Ferdinand Břetislav Mikovec

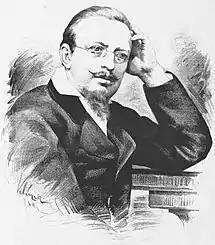
F. B. Mikovec; portrait by Jan Vilímek

Ferdinand Břetislav Mikovec (14 December 1826, Sloup v Čechách – 22 September 1862, Prague) was a Czech writer, publisher, historian, theatre critic and nationalist.